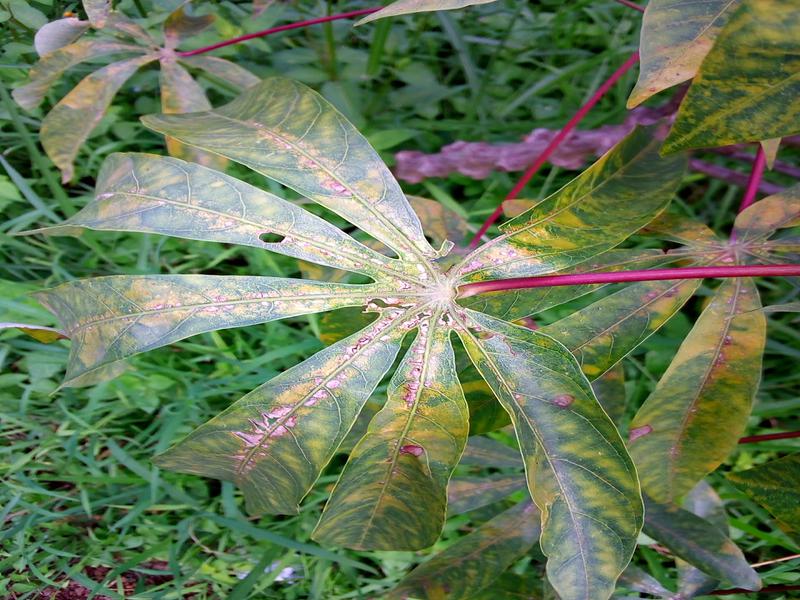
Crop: cassava
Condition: green_mottle